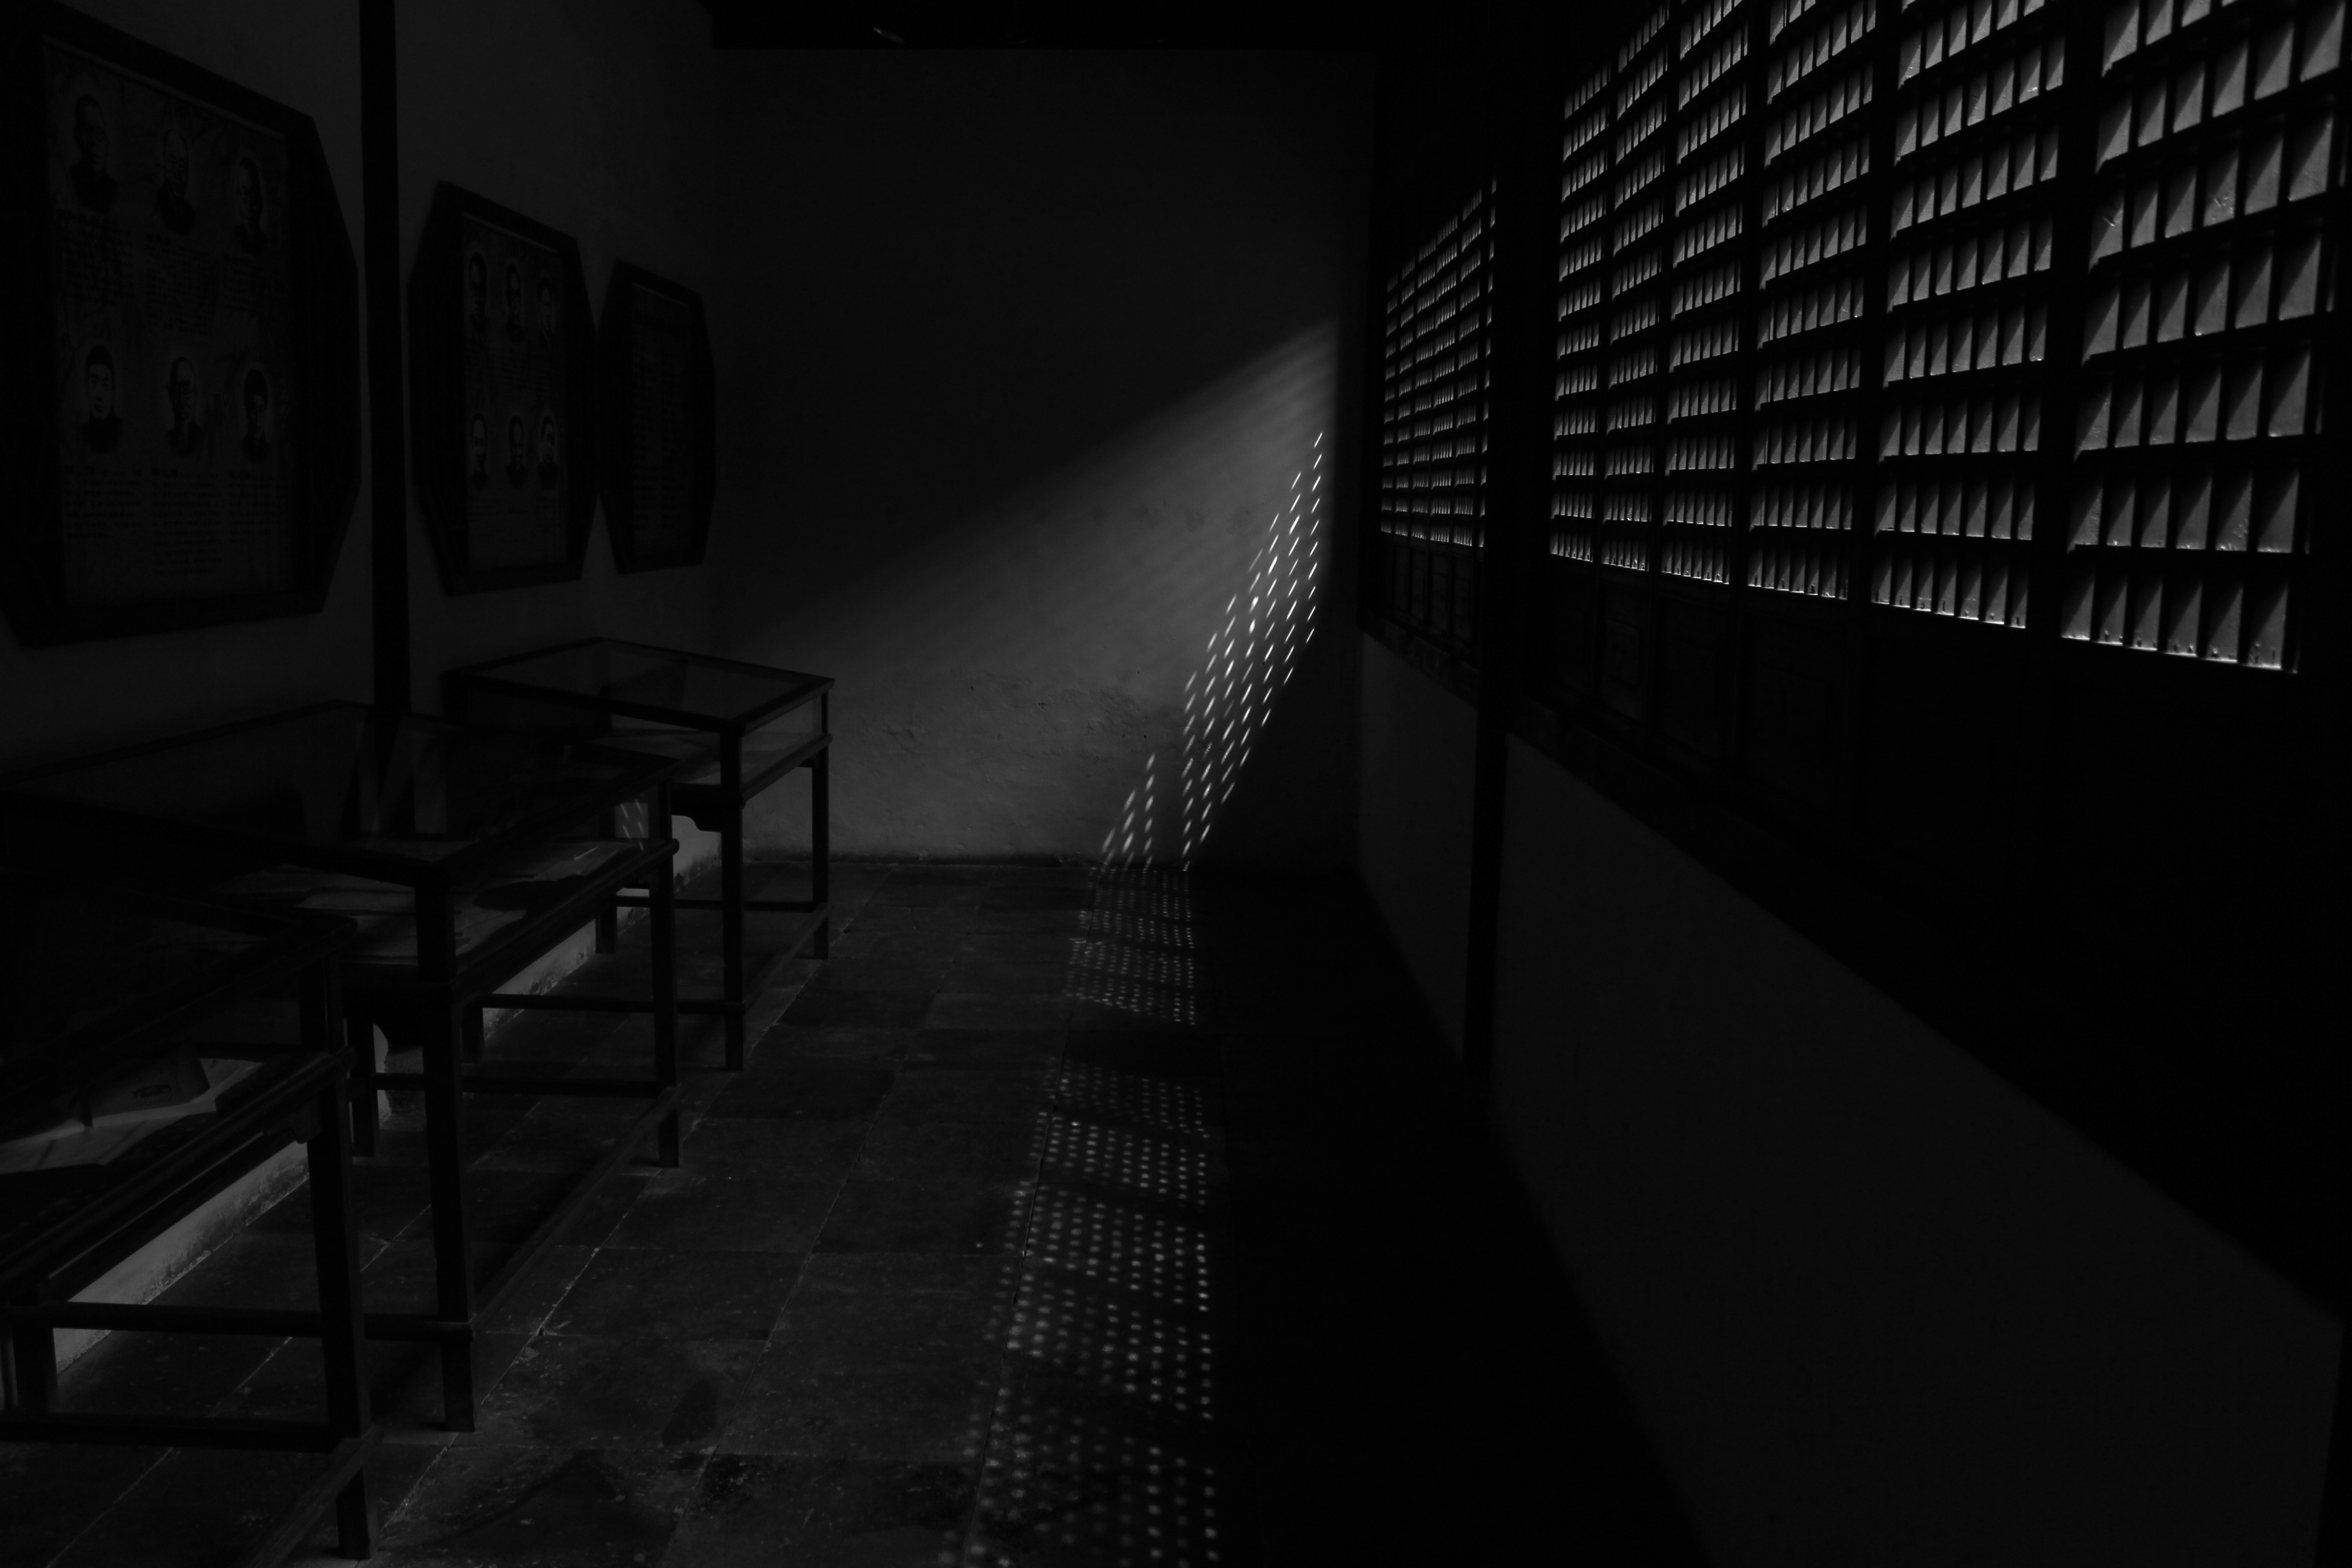
light, black and white, white, night, dark, shadow, darkness, black, monochrome, lighting, symmetry, shape, screenshot, monochrome photography, film noir, ancient house wuzhen